Arnold Toynbee (historian, born 1852)

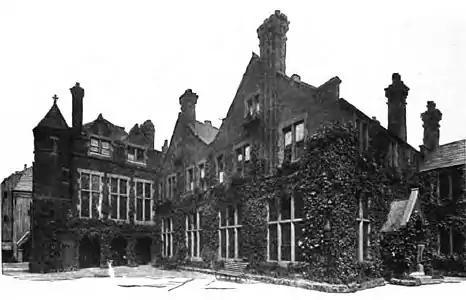
Toynbee Hall settlement house, Whitechapel, founded 1884, pictured in 1902

For Toynbee, early industrial capitalism and the situation of the working class in it was not just a subject of ivory-tower studies; he was actively involved in improving the living conditions of the labourer. He read for workers in large industrial centres and encouraged the creation of trade unions and co-operatives. A focal point of his commitment was the slum of Whitechapel, in East London, where he helped to establish public libraries for the working-class population. Toynbee also encouraged his students to offer free courses for working-class audiences in their own neighbourhoods.